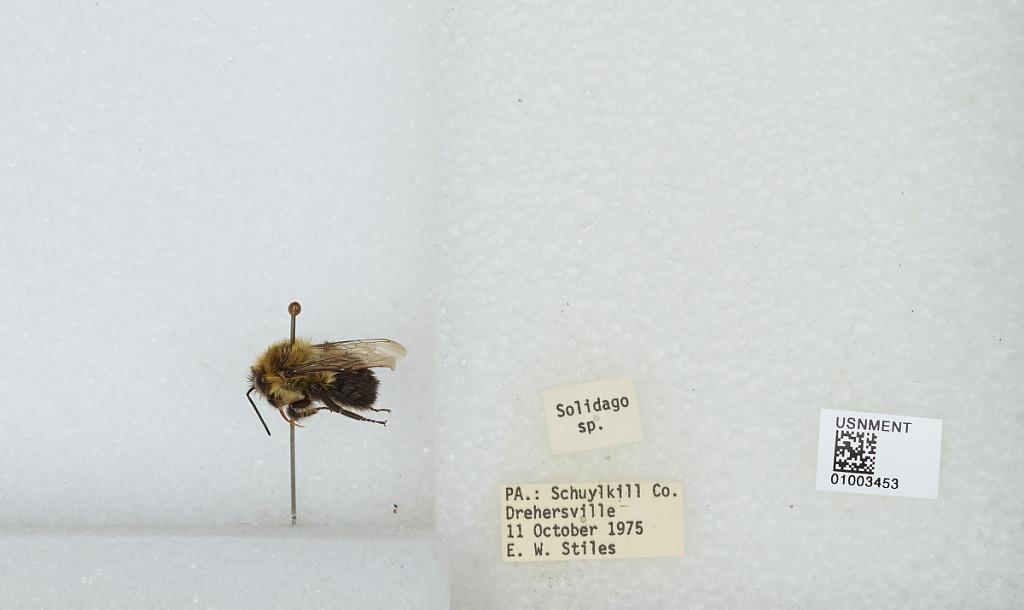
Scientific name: Bombus (Pyrobombus) impatiens Cresson
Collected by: E. Stiles
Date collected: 1975-10-11
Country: United States
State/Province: Pennsylvania
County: Schuylkill
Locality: Drehersville
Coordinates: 40.6425, -76.0175